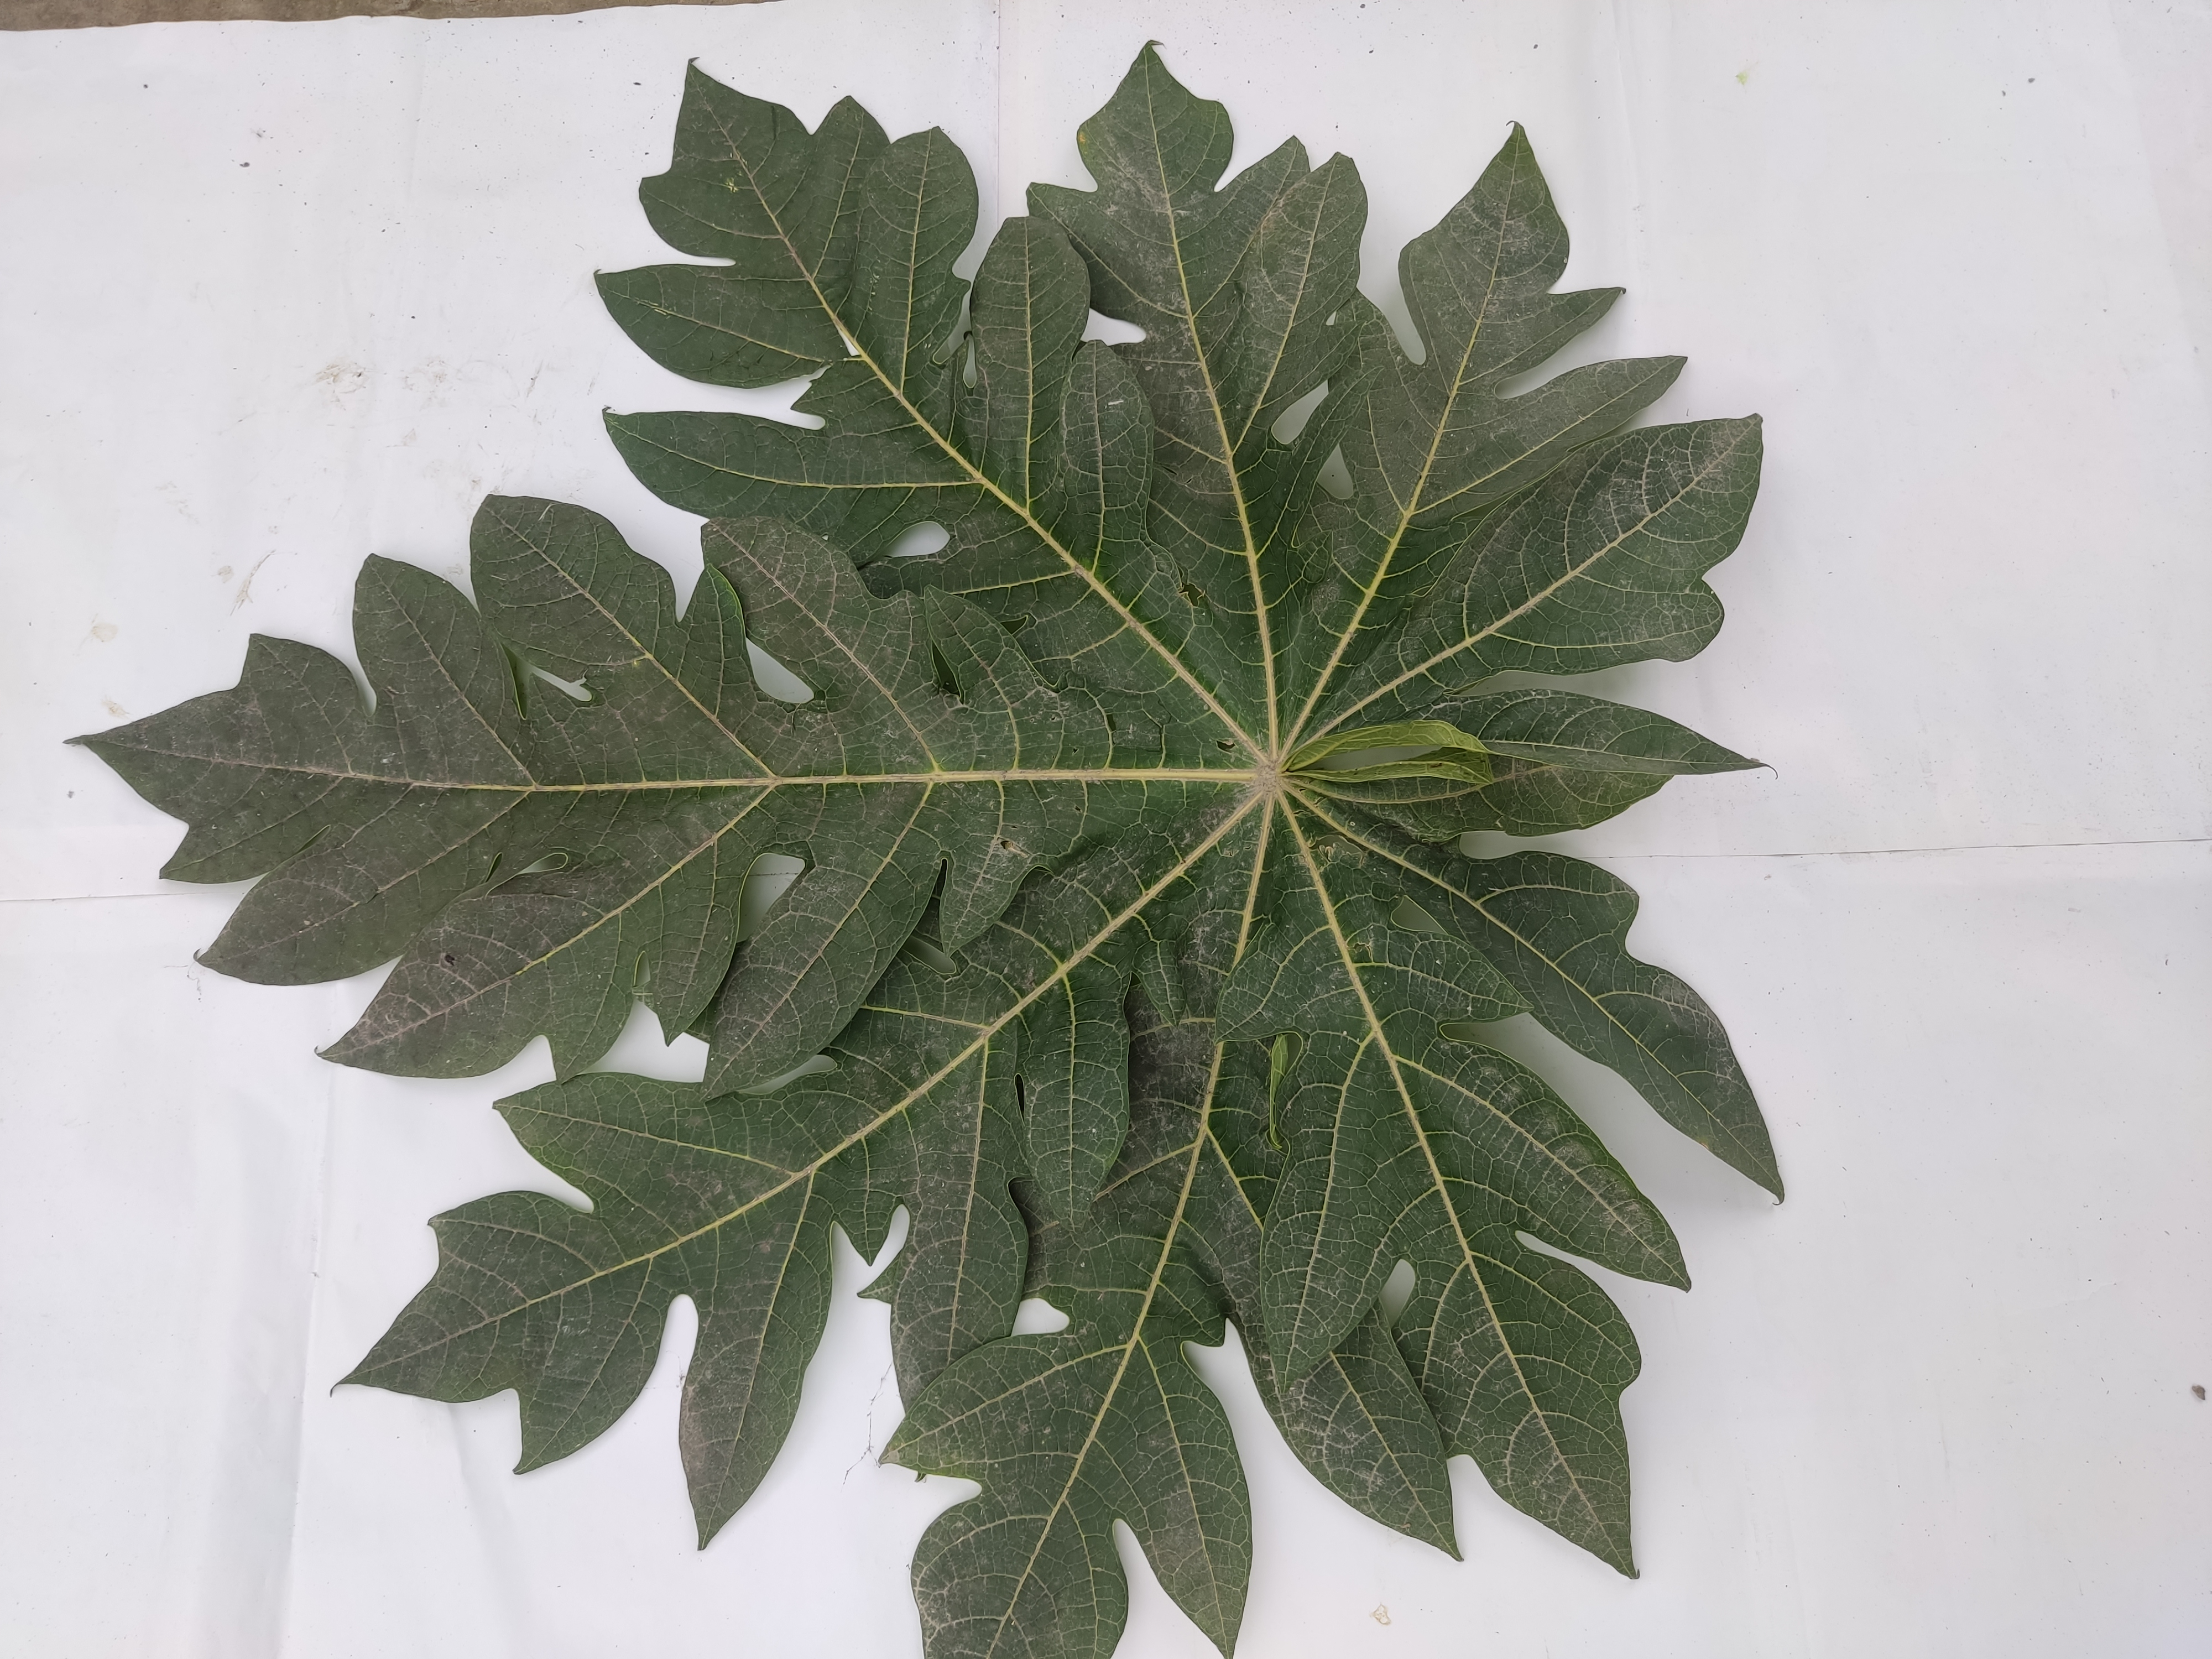
Label: Healthy Leaf